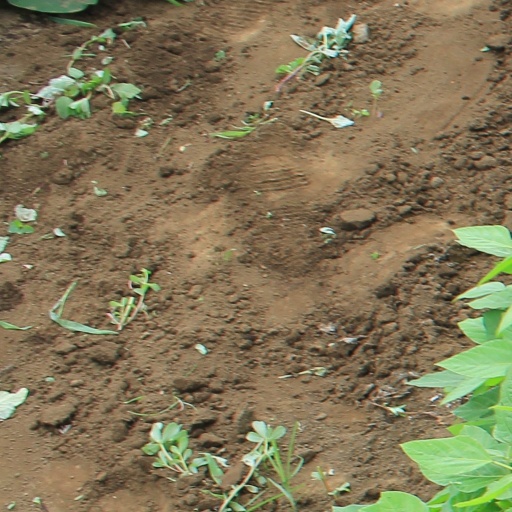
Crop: soybean